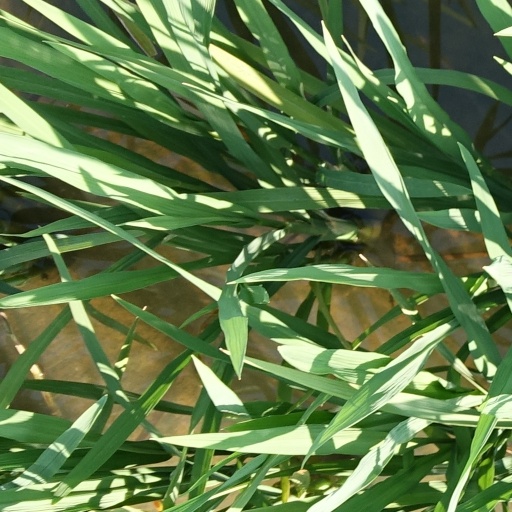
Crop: rice